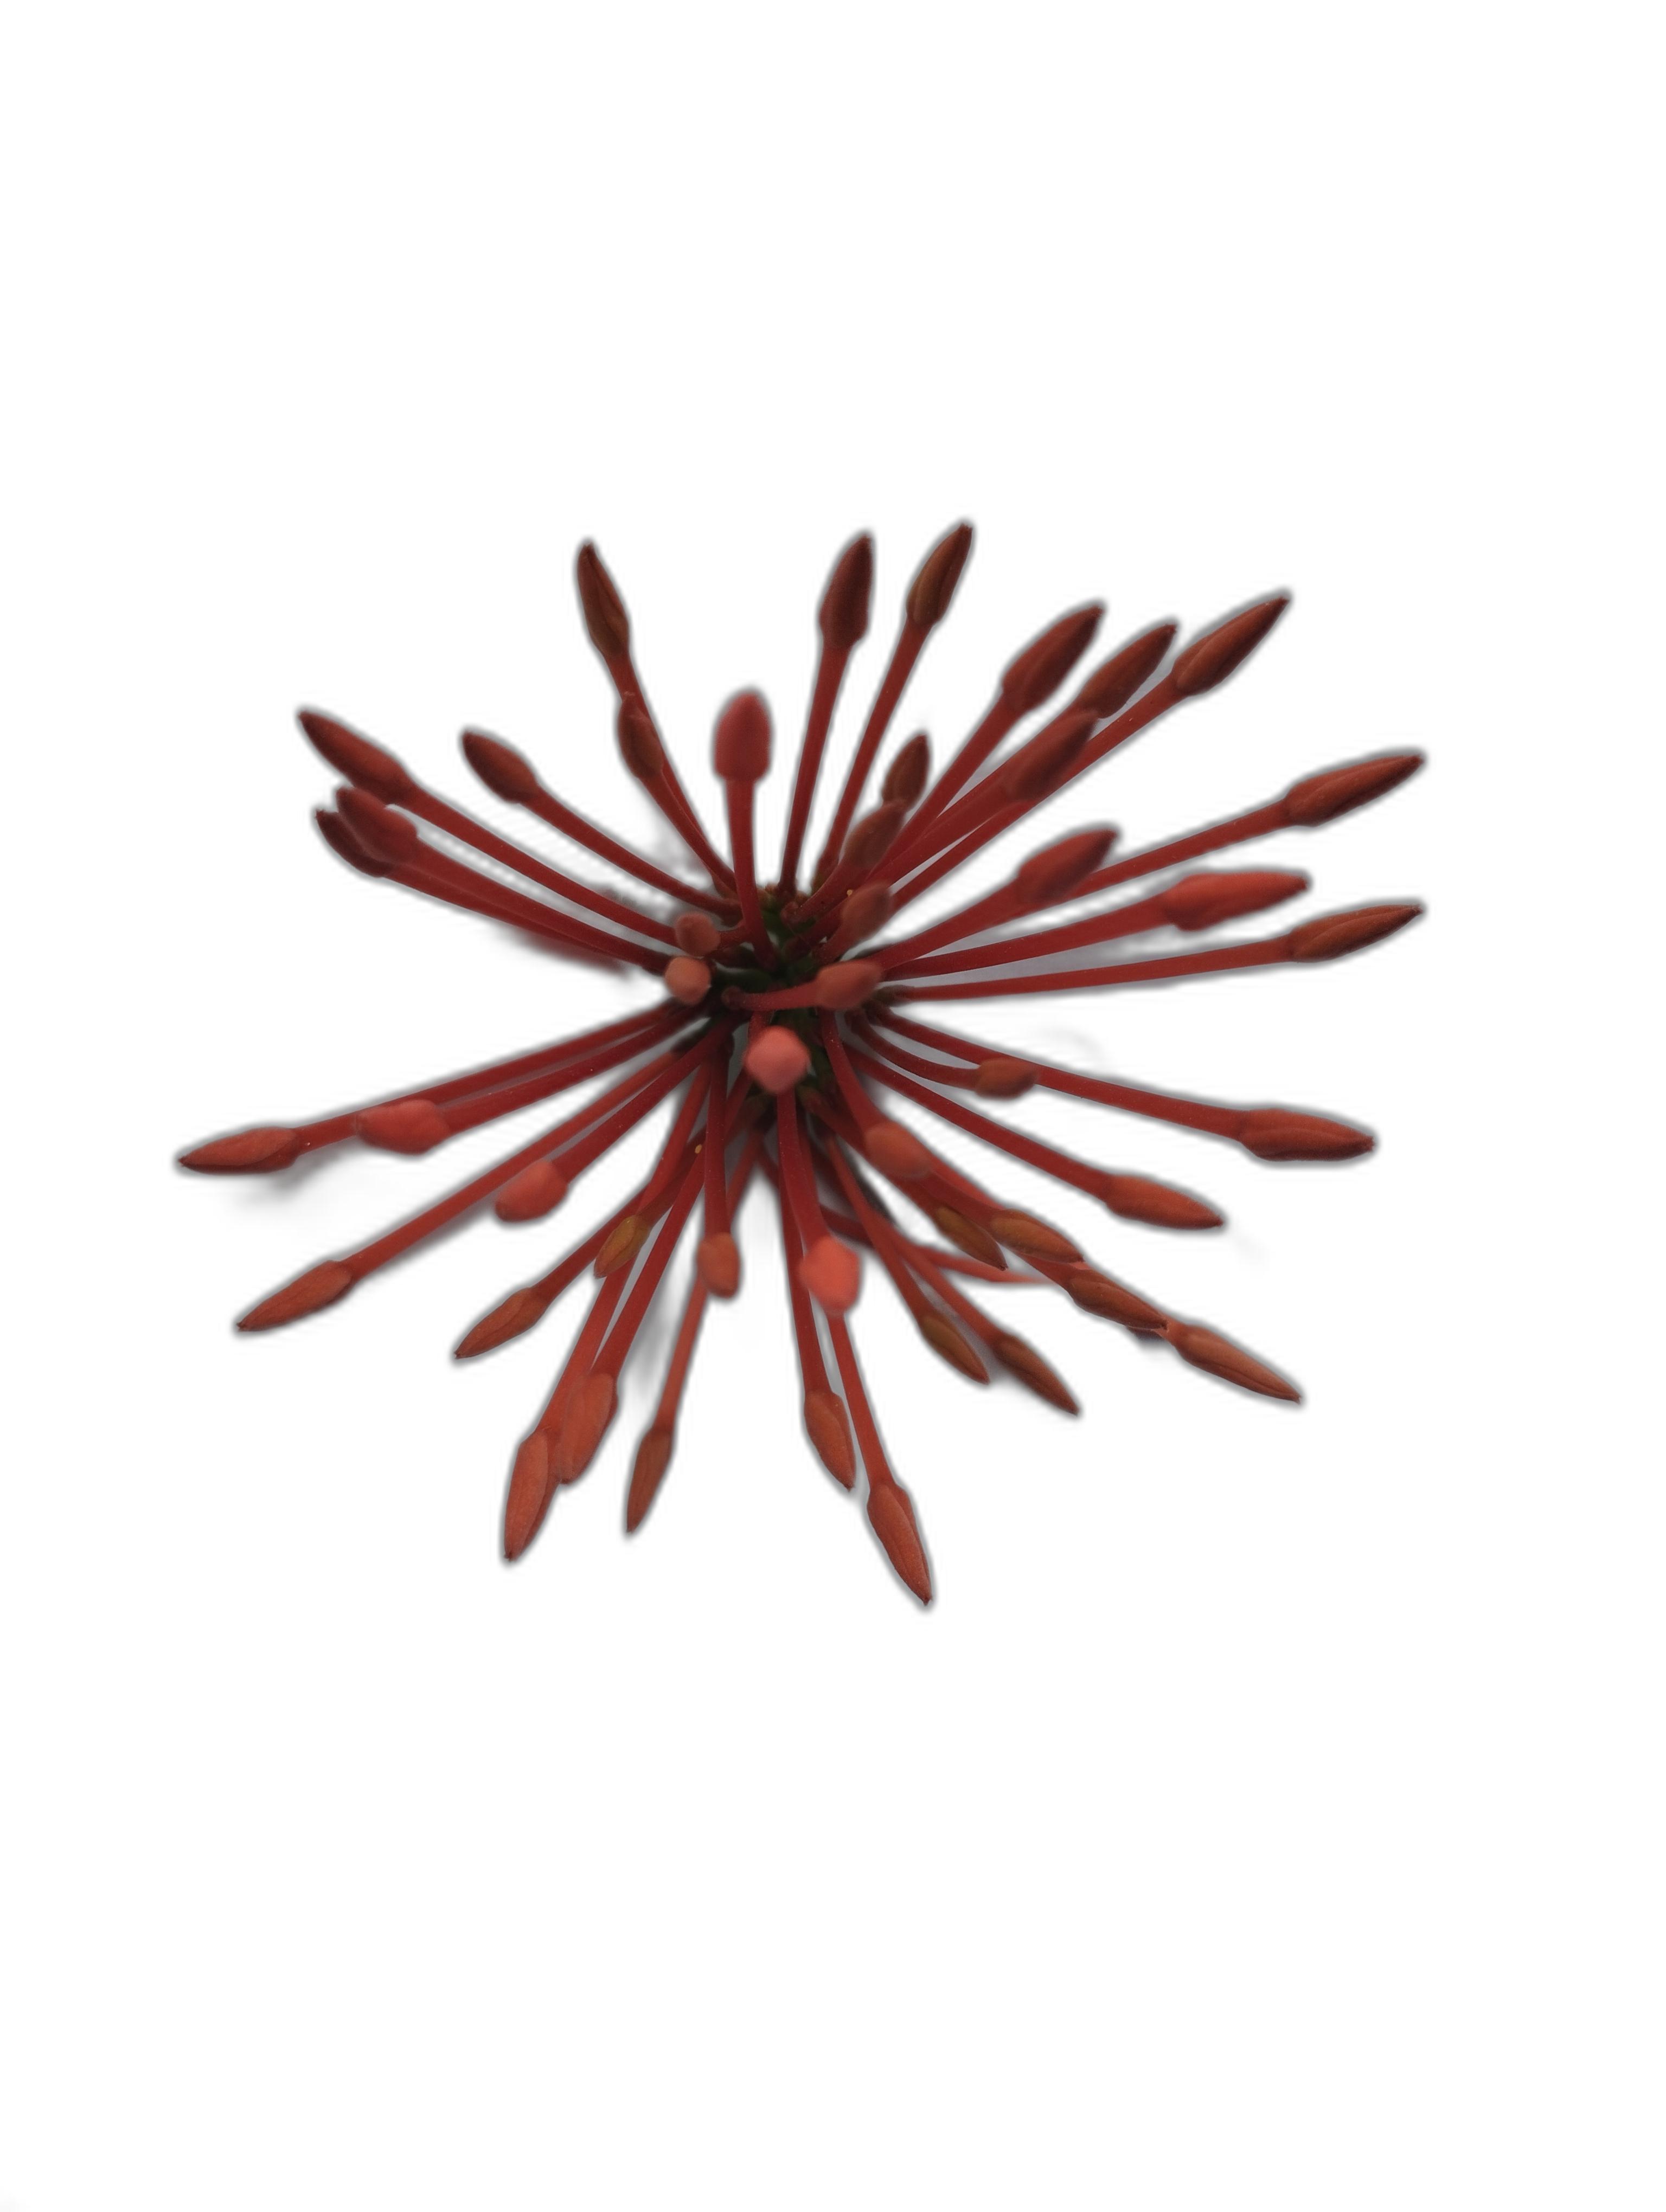
Label: Jungle geranium